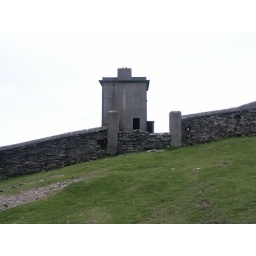
Signal tower near top of hill (Valentia Island)